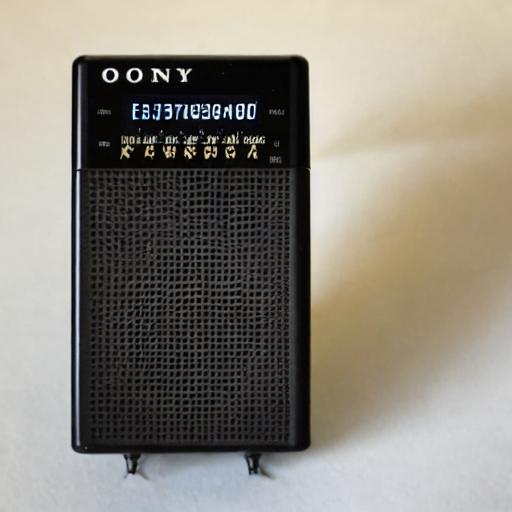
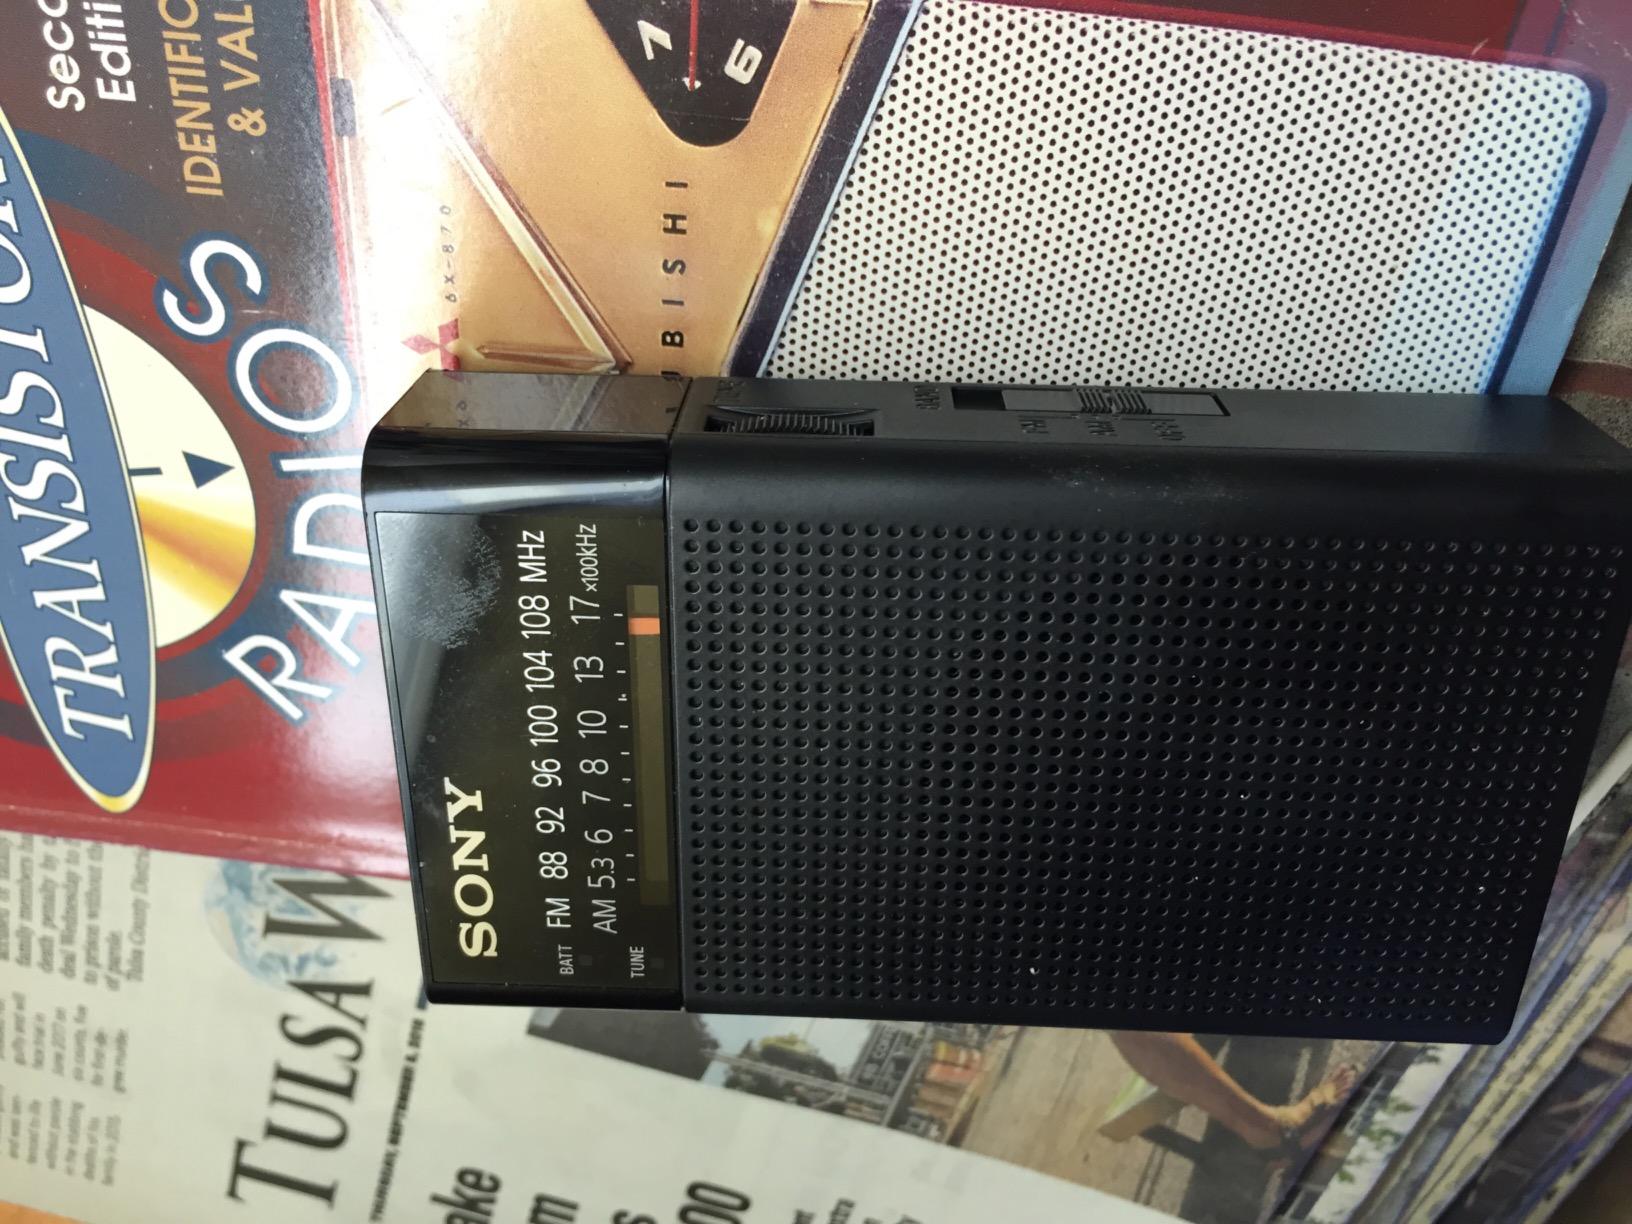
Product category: radio
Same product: no